The Birth of a Nation

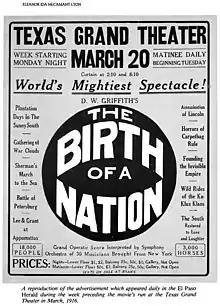
A 1916 newspaper advertisement announcing the film's screening in El Paso, Texas

Dixon had been a fellow graduate student in history with Wilson at Johns Hopkins University and in 1913 dedicated his historical novel about Lincoln, "The Southerner", to "our first Southern-born president since Lincoln, my friend and collegemate Woodrow Wilson". The evidence that Wilson knew "the character of the play" in advance of seeing it is circumstantial but very strong: "Given Dixon's career and the notoriety attached to the play "The Clansman", it is not unreasonable to assume that Wilson must have had some idea of at least the general tenor of the film." The movie was based on a best-selling novel and was preceded by a stage version (play) which was received with protests in several cities—in some cities it was prohibited—and received a great deal of news coverage. Wilson issued no protest when "The Washington Evening Star", at that time Washington, D.C.'s newspaper of record, reported in advance of the showing, in language suggesting a press release from Dixon and Griffiths, that Dixon was "a schoolmate of President Wilson and is an intimate friend" and that Wilson's interest in it "is due to the great lesson of peace it teaches." Wilson, and only Wilson, is quoted by name in the movie for his observations on American history and the title of Wilson's book ("History of the American People") is mentioned as well. The three title cards with quotations from Wilson's book read (ellipses and underscore in the original):